Stephen Harding House

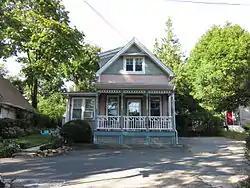
Stephen Harding House, September 2015

Stephen Harding House is a historic home located at Sea Cliff in Nassau County, New York. It was built in 1878, and is a -story, rectangular balloon frame vernacular Queen Anne style cottage. It has three small one-story additions. It features a replacement front verandah with turned spindle supports and decorative frieze and railings and fishscale shingles on the gable ends. The cottage was built during the period when Sea Cliff functioned as a Methodist camp.